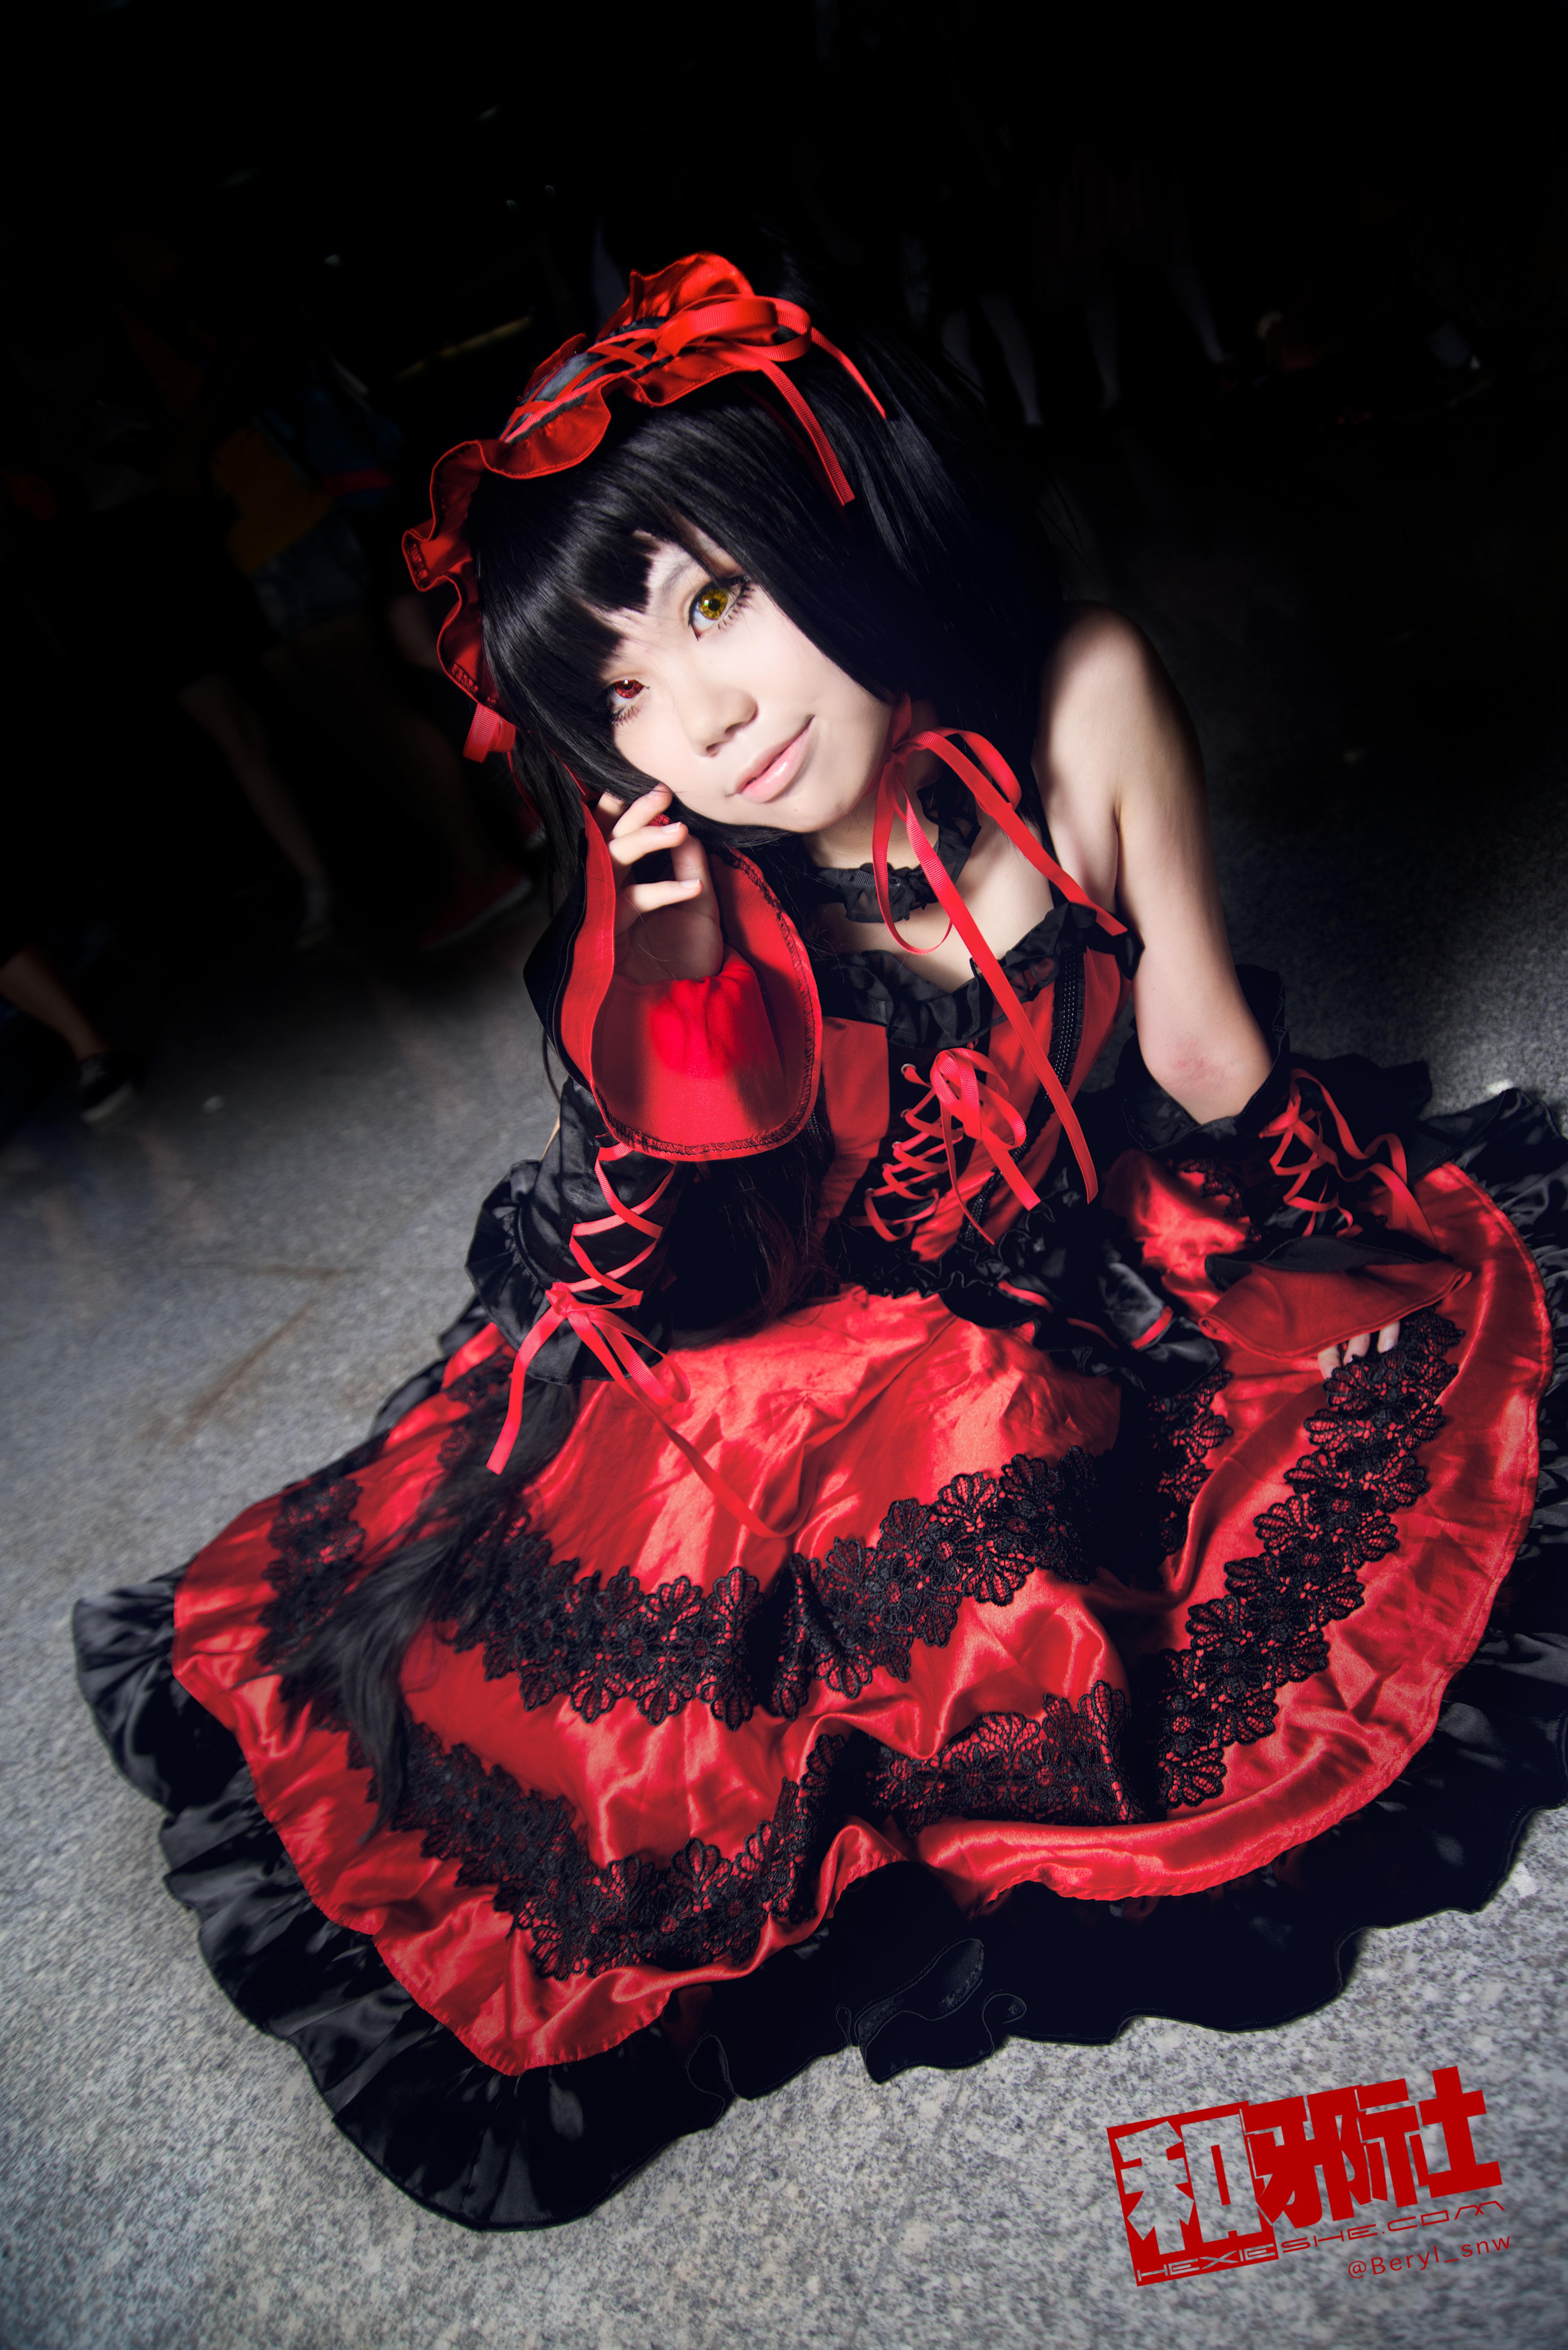
girl, cute, dance, red, fashion, clothing, lady, cosplay, girls, dress, canton, costume, china, anime, comic, comiccon, guangzhou, acg, cos, goth subculture